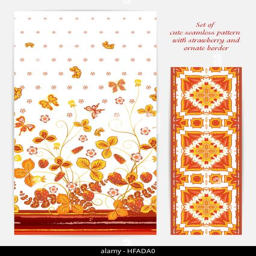
set of bright vertical seamless pattern with an orange strawberry , leaves flowers and butterfly on white background